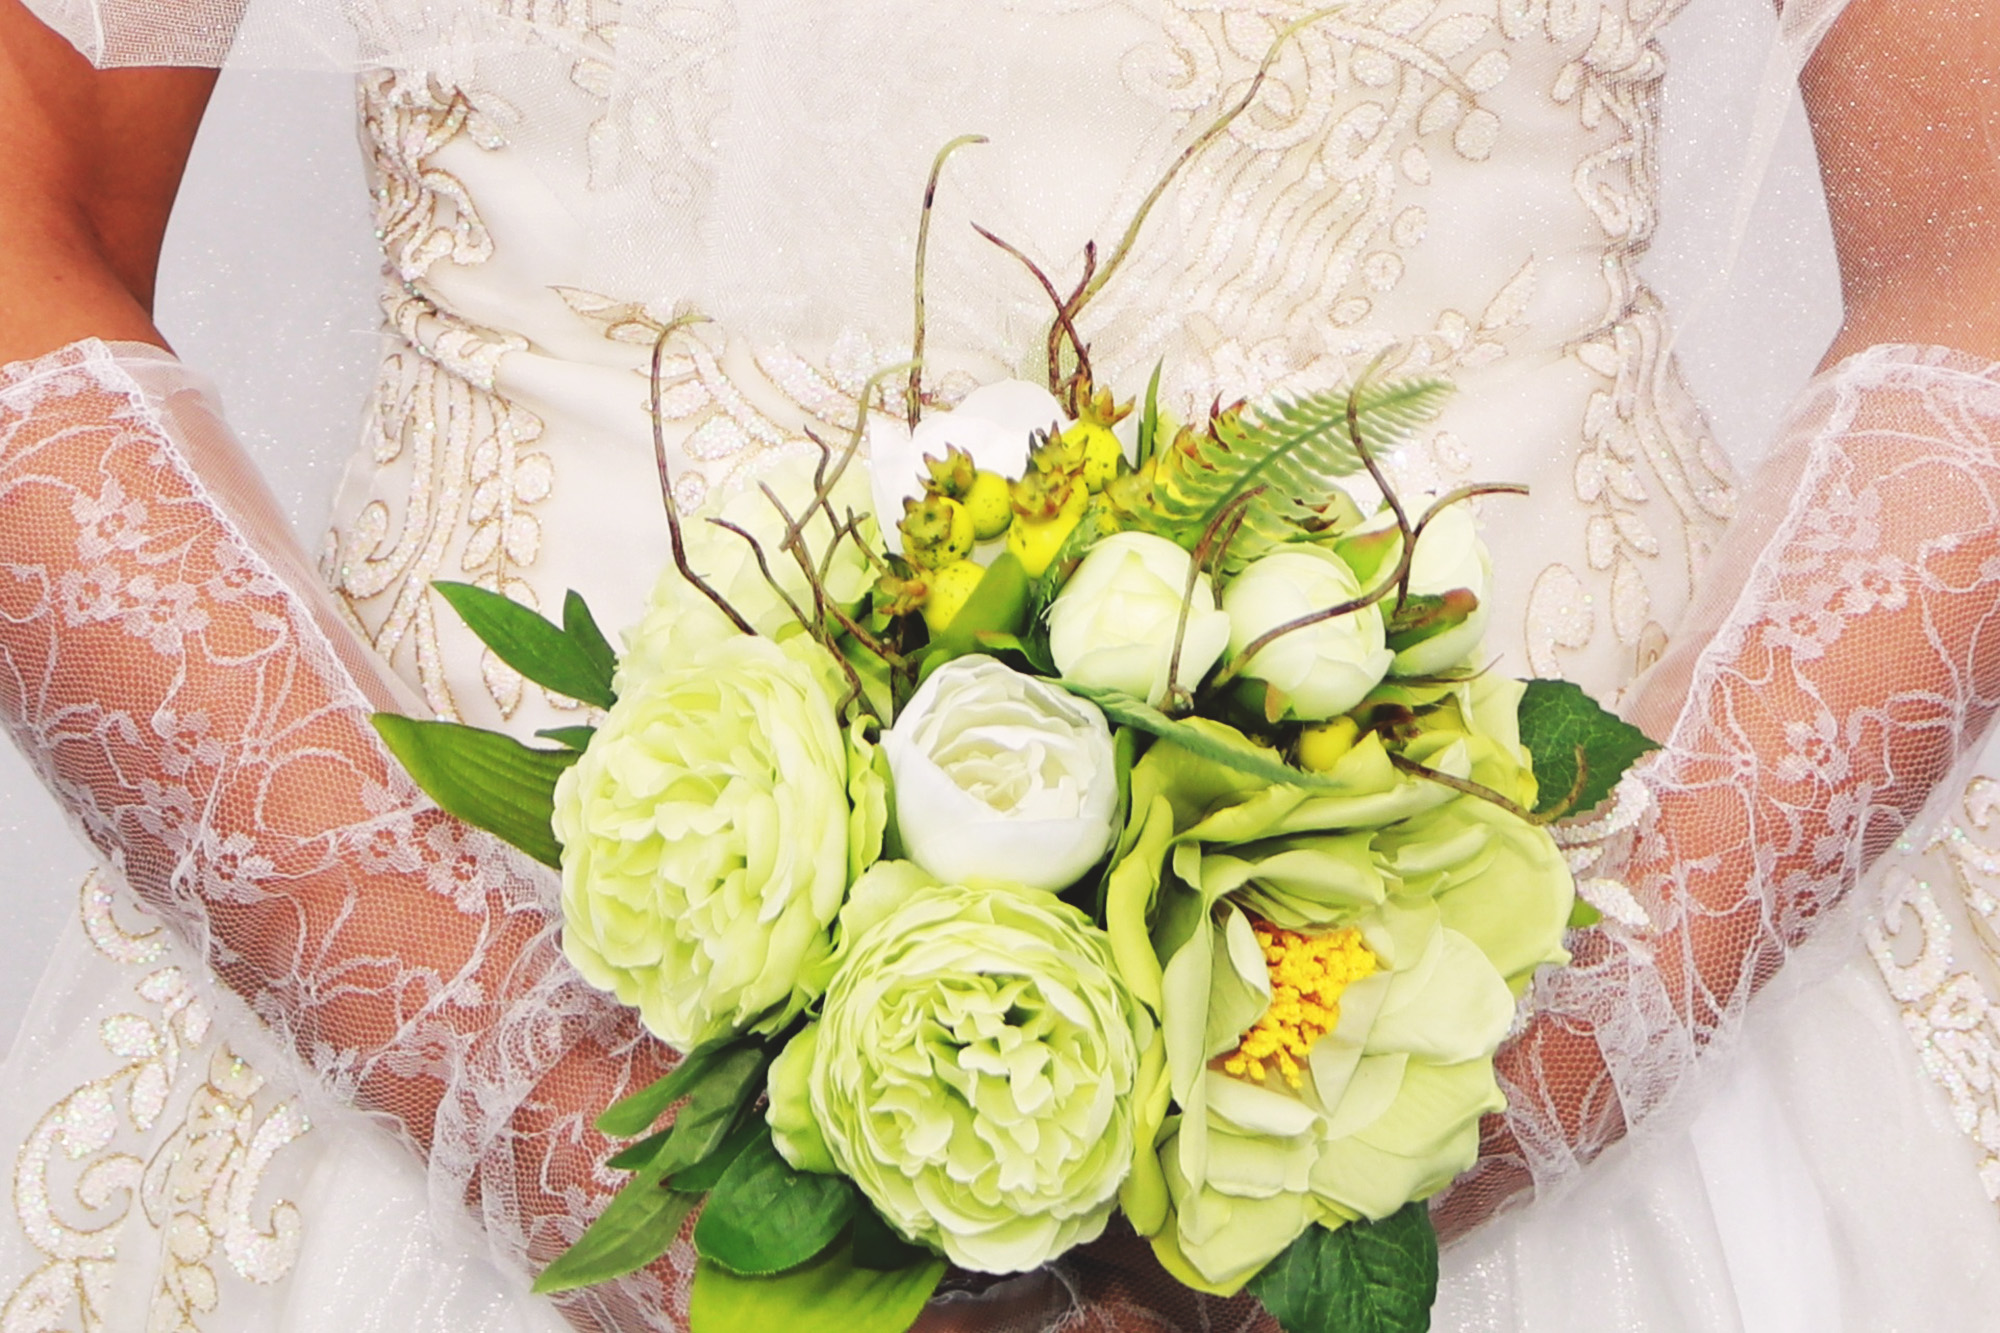
bouquet, flower, cut flowers, plant, yellow, flower arranging, garden roses, rose, floristry, bride, hand, dress, rose family, wedding dress, peach, floral design, wedding ceremony supply, flowering plant, artwork, petal, rose order, rosa centifolia, wildflower